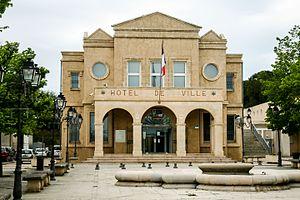
Poussan (Hérault) - mairie